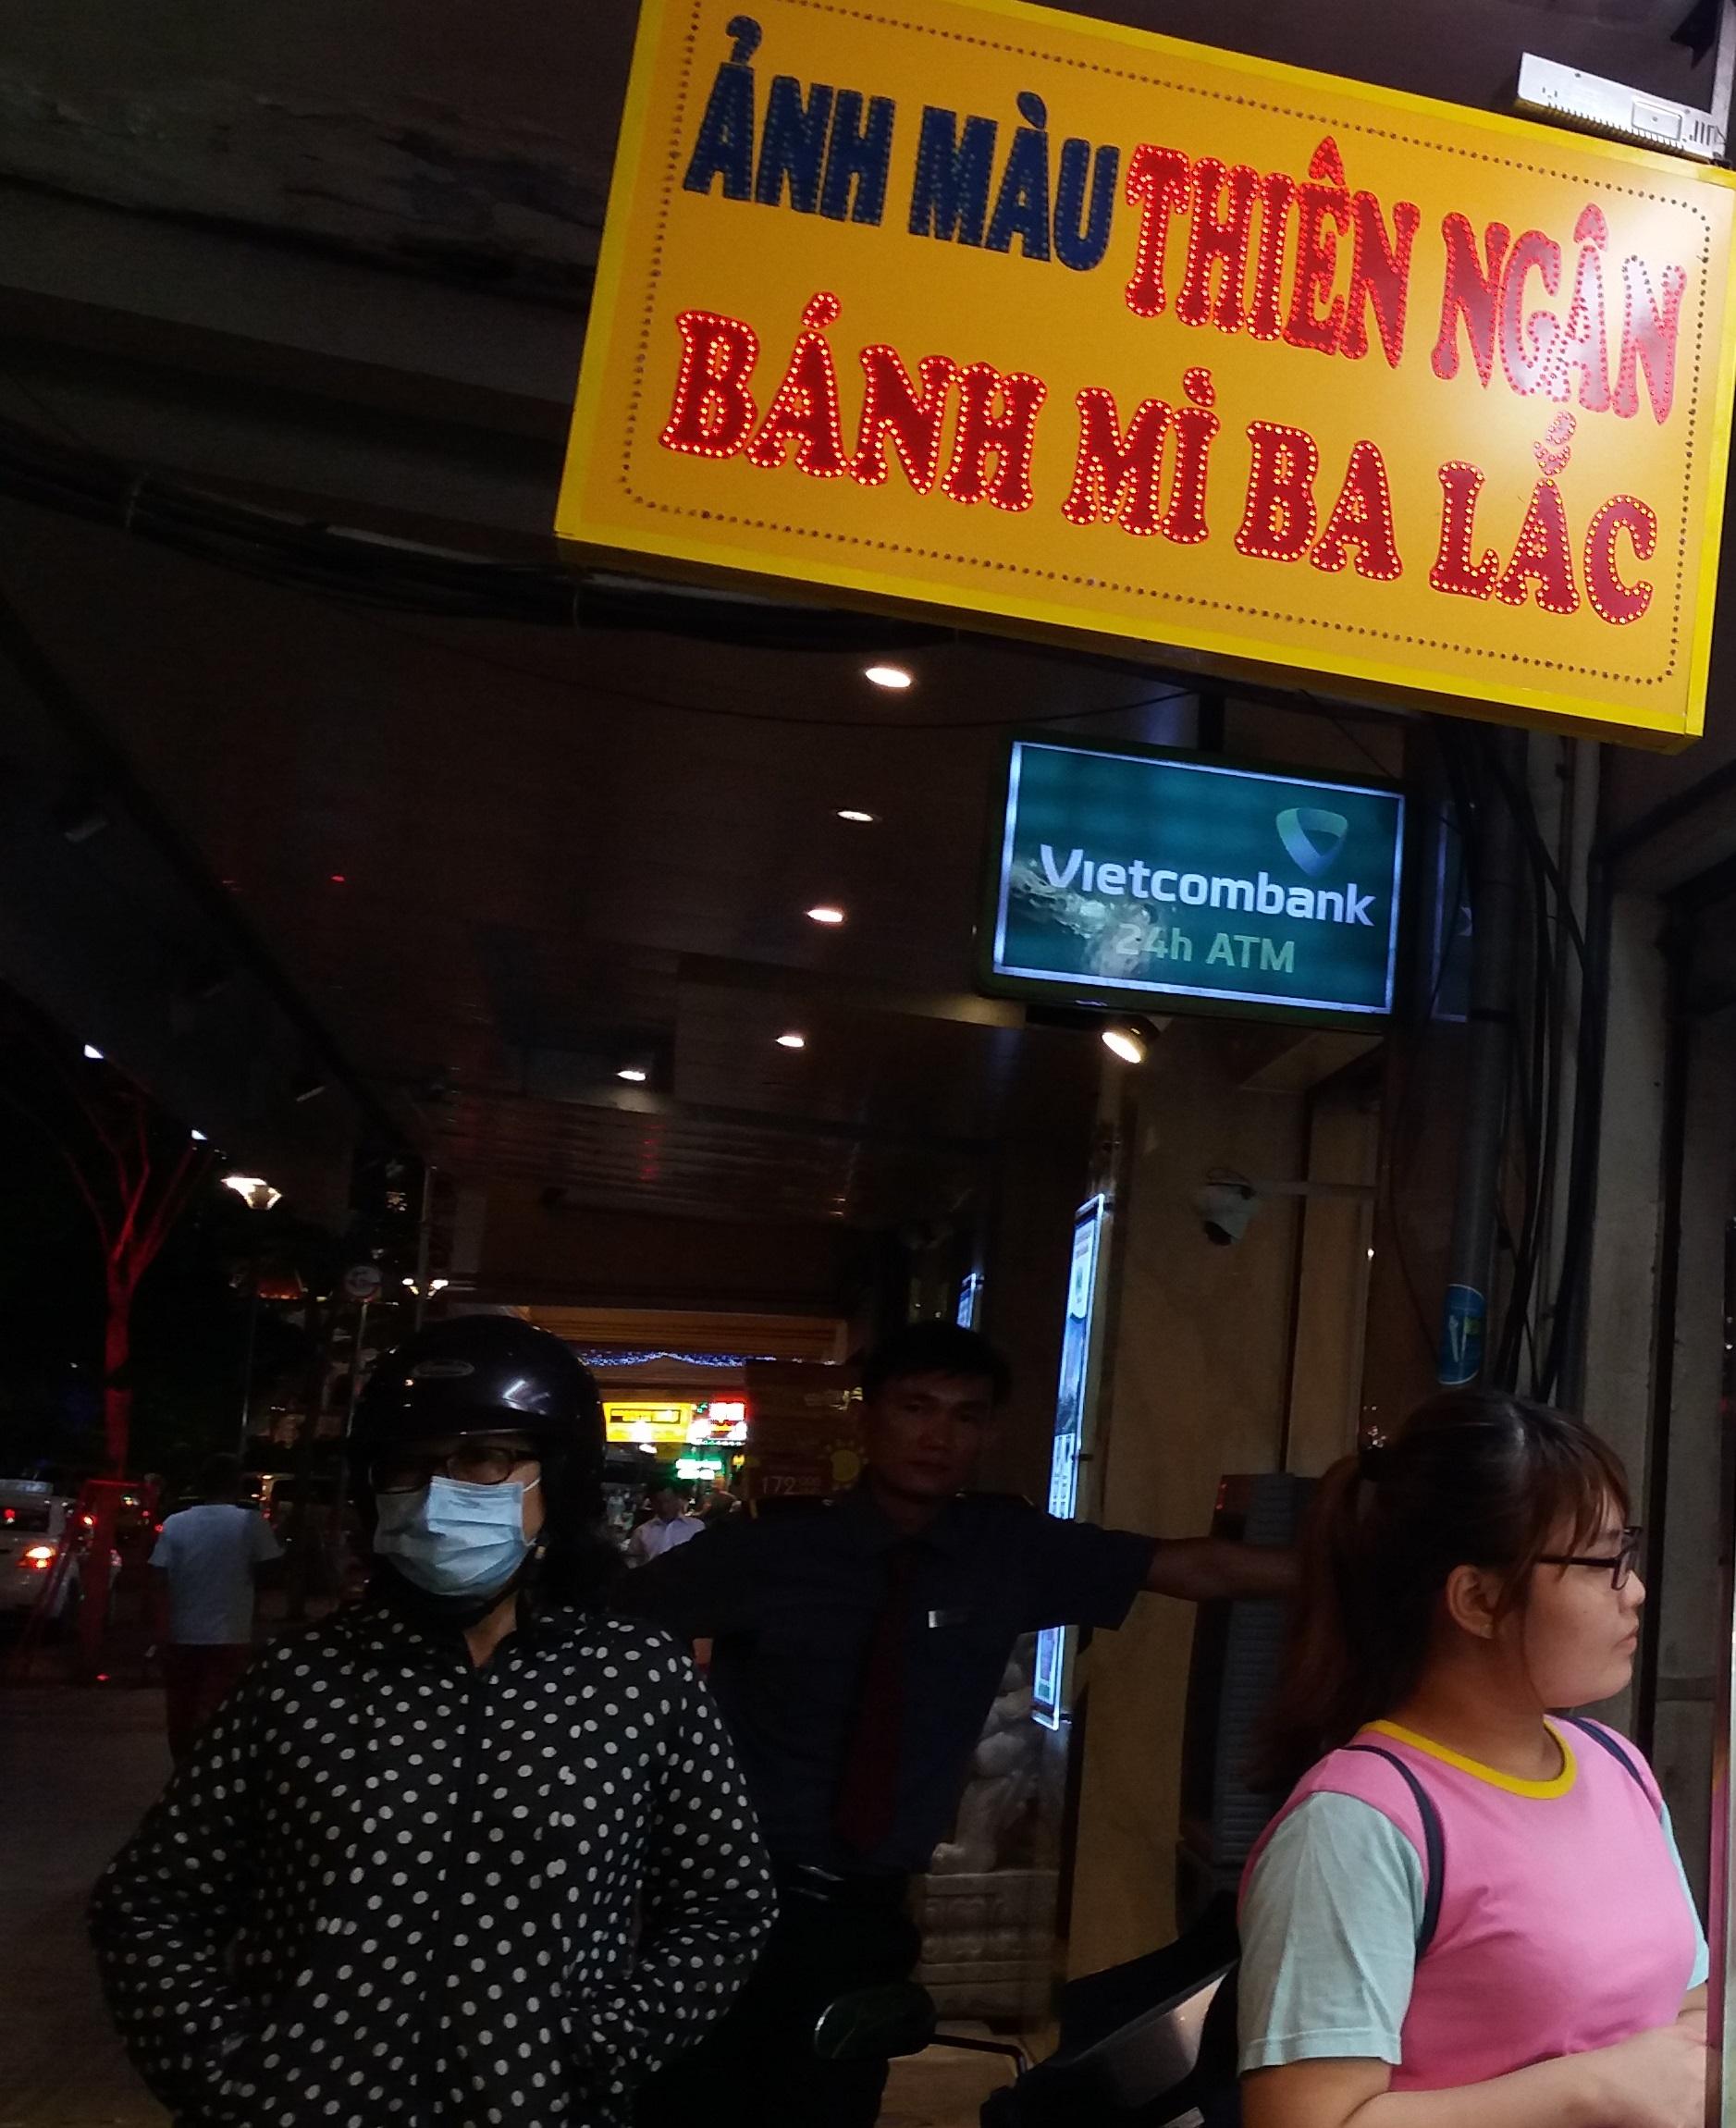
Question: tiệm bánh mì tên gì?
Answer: tên ba lắc